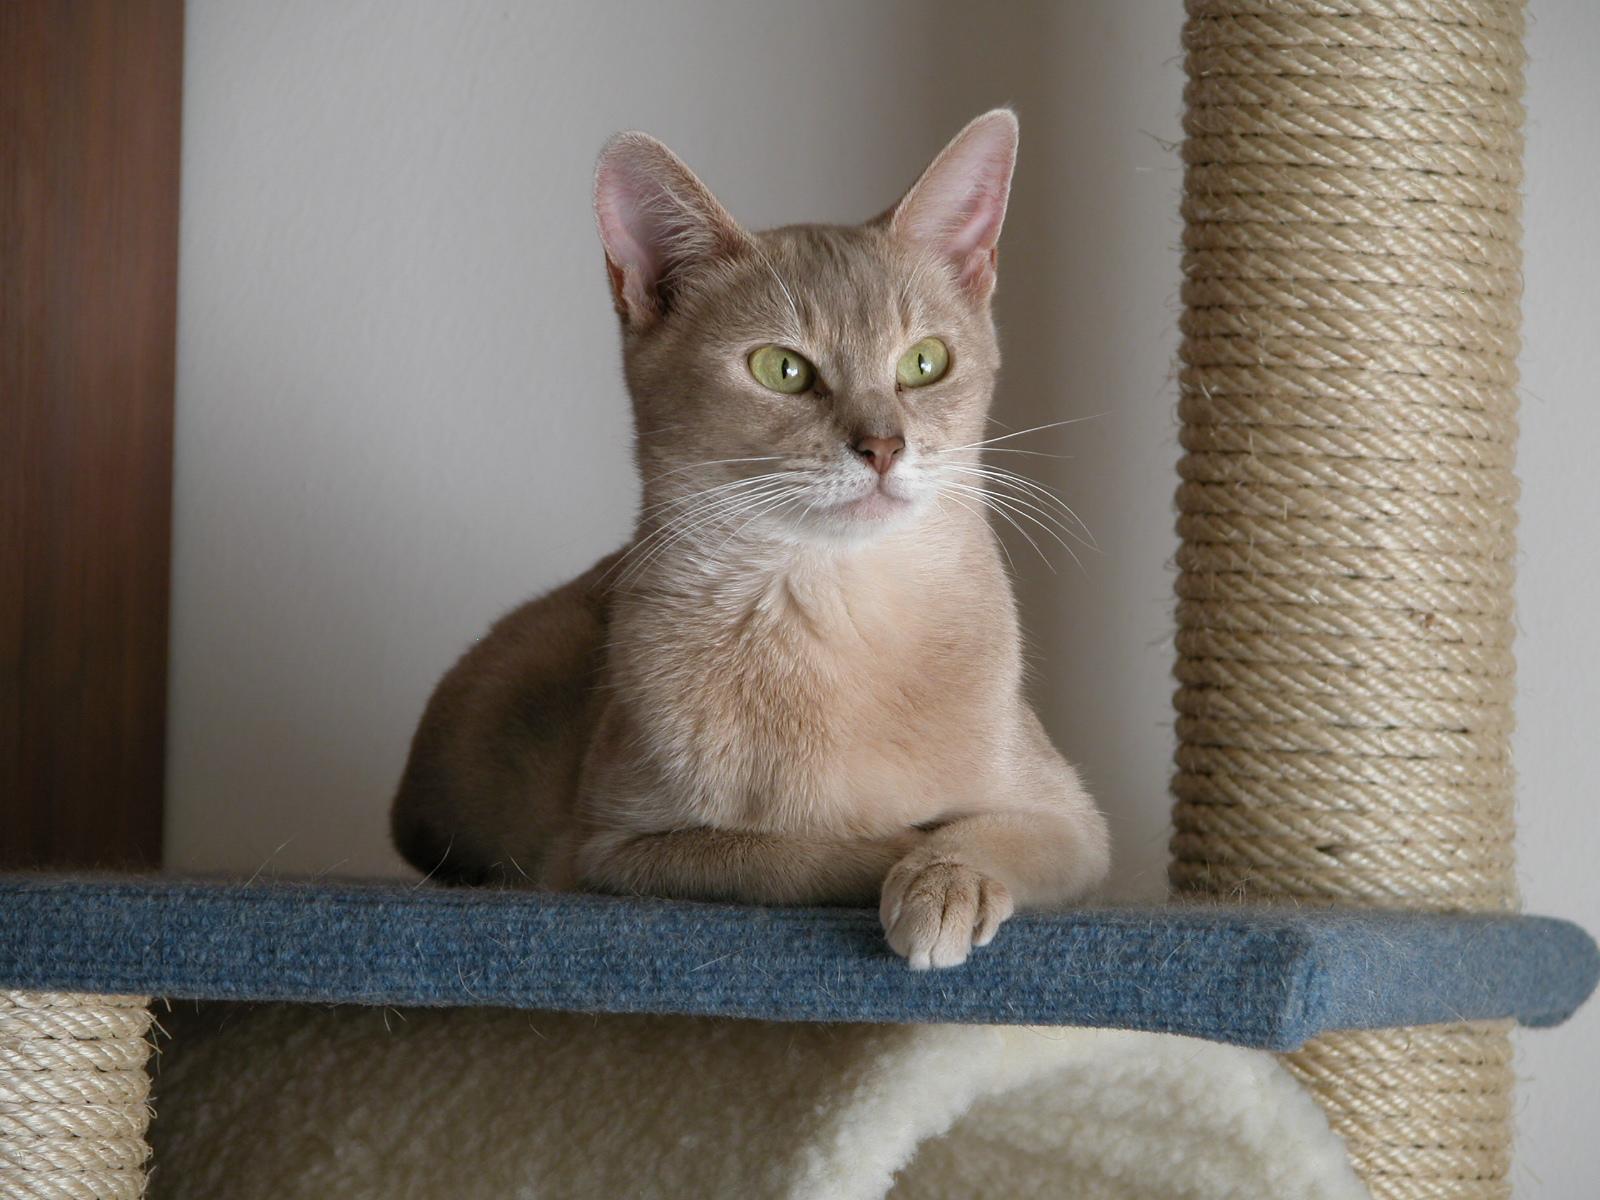
Animal: cat
Breed: abyssinian